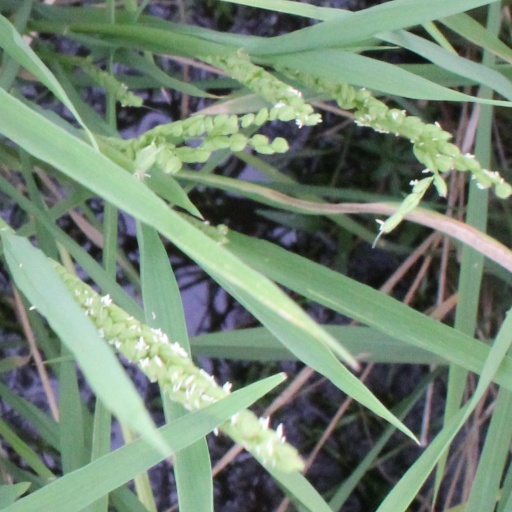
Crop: rice